Canberra Deep Space Communication Complex

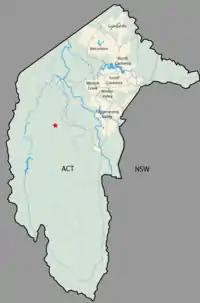
Tidbinbilla Locality Map, the site is marked with the red star.

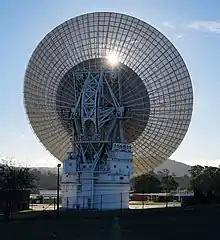
The 70m DSS-43 dish at the CDSCC

During the mid 1960s NASA built three tracking stations in the Australian Capital Territory.